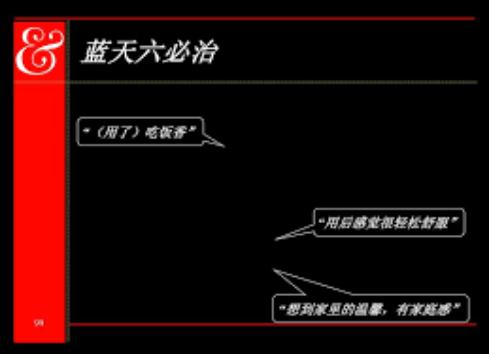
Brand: lantianliubizhi
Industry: Necessities